Marcello Petacci

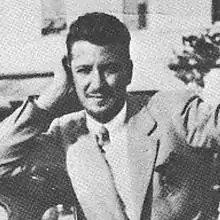
Marcello Petacci in the 1930s.

On the night of 19 April 1945, accompanied by his wife Zita Ritossa and their two children, Petacci paid the sum of one million lire to smugglers (using false passports issued by the Spanish Consulate in Milan in the name of the Molanos) to try to enter Canton Ticino in Switzerland from Agra in the Luino area or from Lanzo d'Intelvi. The group was hosted by the Jewish Rosemberg family, whom he had previously helped to secretly expatriate. However, the four were almost immediately discovered by the Swiss police and interned in a camp in Bellinzona where he could work as a surgeon. Despite the opposition of the police authorities regarding their safety, they let them return to Milan to his sister Clara.